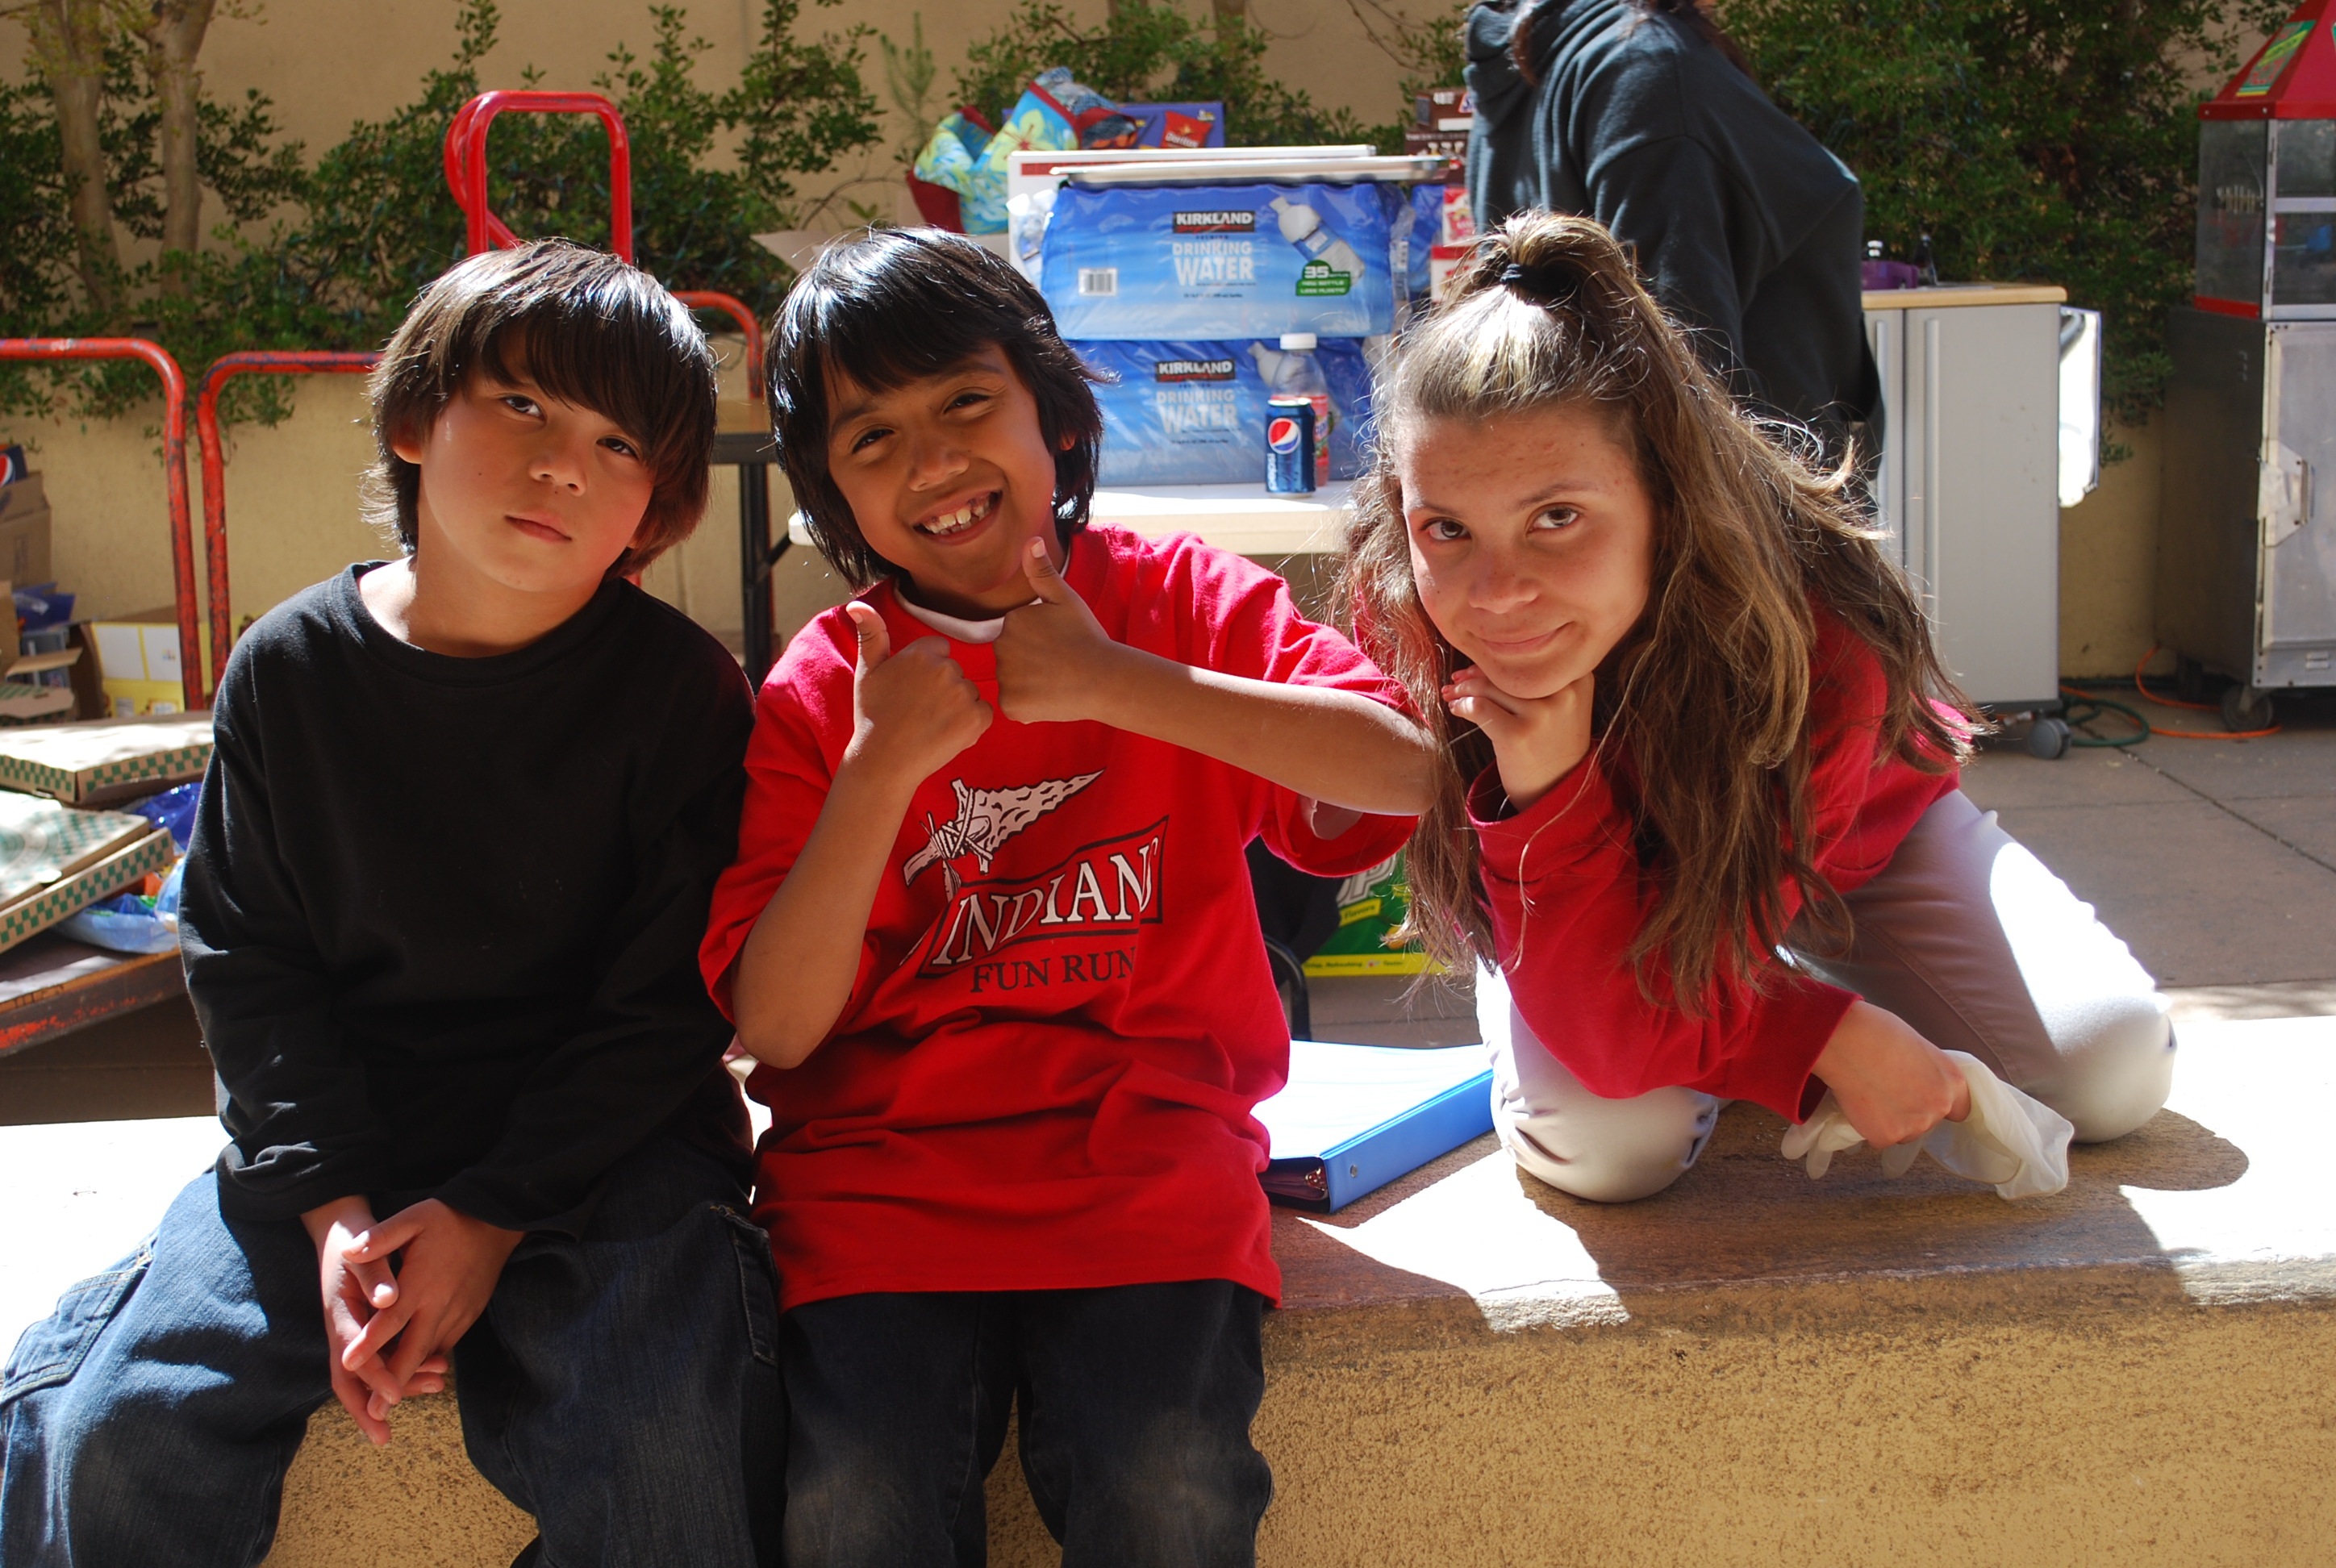
people, youth, community, child, childhood, smile, family, kids, happy, boys, day, sister, social group, helpers